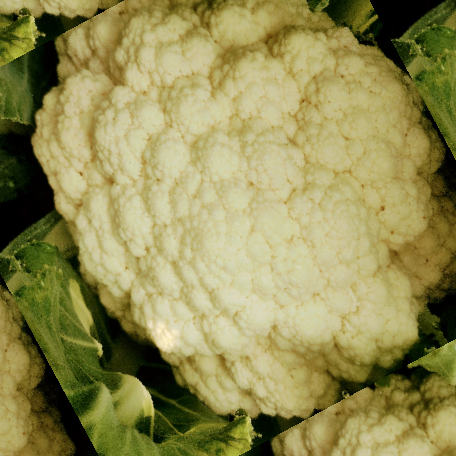
Label: Disease Free